Emma Leavitt-Morgan

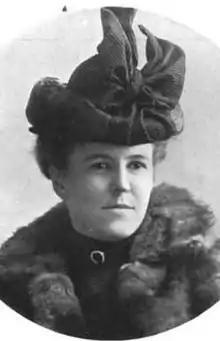
Emma Leavitt-Morgan, from a 1901 publication.

With Mabel Cahill, Emma Leavitt-Morgan won, in 1891, the third women's doubles of the American National Championships, what is now the US Open. She was also a golfer, a member of the Baltusrol Golf Club.